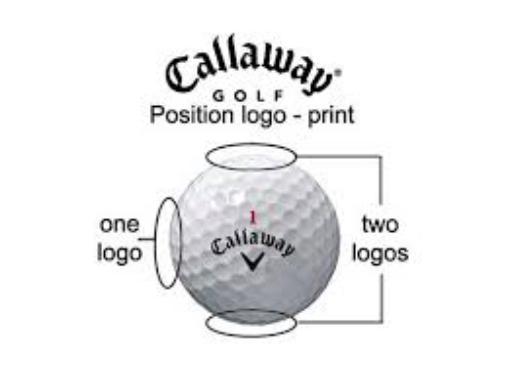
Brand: Callaway
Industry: Sports